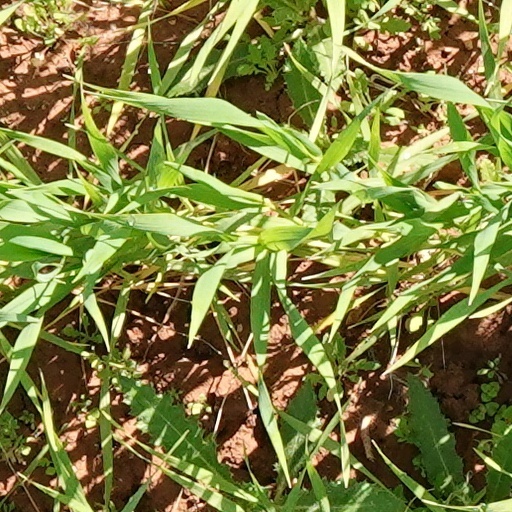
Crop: wheat